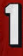
Number: 1